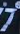
Number: 7